Danse avec les stars season 2

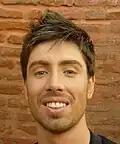
Dancer Julien Brugel

The best and worst performances in each dance according to the judges' marks are as follows (out of 30 except for Jive Marathon & Salsa Marathon):